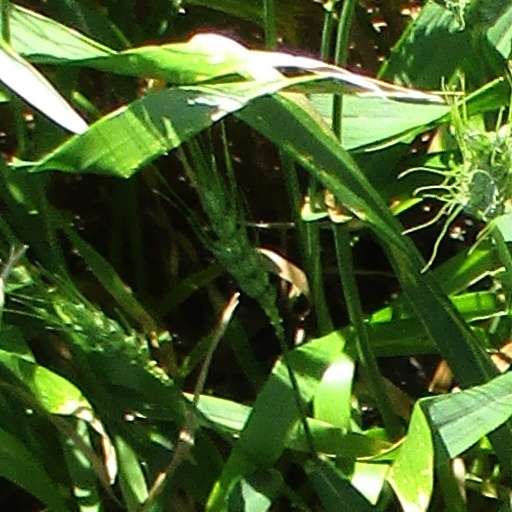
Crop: wheat